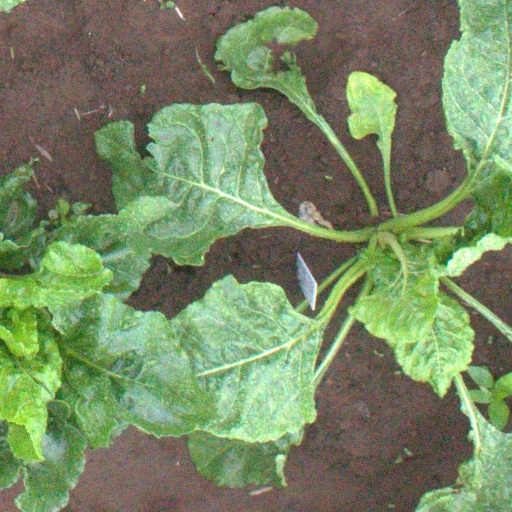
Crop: sugar beet